Boris Kudryavtsev

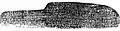
Negative image of the large Rongorongo tablet ("P") from the collection of the Kunstkamera, with which B.G. Kudryavtsev worked

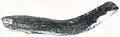
Small Rongorongo tablet ("Q") with which B.G. Kudryavtsev worked

Boris Kudryavtsev was born in Kursk and lived in Leningrad from a young age. In 1936, while a student at Secondary School No. 147 (according to another version, 109th School of the Smolninsky District of Leningrad), Boris and his classmates Valery Baitman and Alexander Zhamoyda were "young friends" of the Museum of Anthropology and Ethnography of the USSR Academy of Sciences in Leningrad. They engaged with the Indian collections and studied the Hindi and Urdu languages. In 1938, upon seeing among the Polynesian collection items gifted to the museum by Nikolay Miklukho-Maklai two "kohau rongorongo", Kudryavtsev became interested in the tablets and the writings on them and decided to attempt deciphering them with the participation of Baitman and Zhamoyda. (In some publications, following the fictional story by I. Rakhtanov, Baitman and Zhamoyda are referred to by the pseudonyms "Valery Chernushkov" and "Oleg Klitin"). The schoolboys could work with the Leningrad Rongorongo inscriptions, as well as with photocopies of the Large Chilean Tablet ("H") and Tablet A; however, the amount of available research literature was limited.